Pulkovo Airport

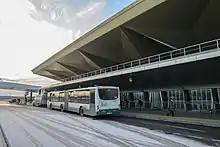
Bus near Terminal 1.

For private car travel, Pulkovo Airport is accessible via the nearby Pulkovo Highway ("Pulkovskoe shosse") from Saint Petersburg city center.